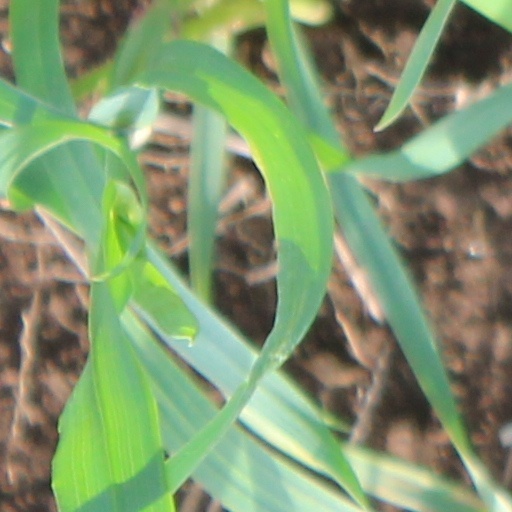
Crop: wheat